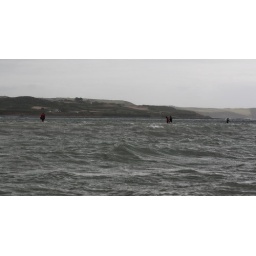
the tide flooded over the footway, so we took a boat to the island, but some people were still walking